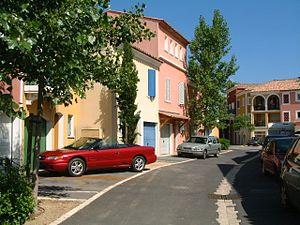
Rue du coeur de village
Saint-Clément-de-Rivière est une commune française située au nord de Montpellier dans le département de l'Hérault en région Occitanie.